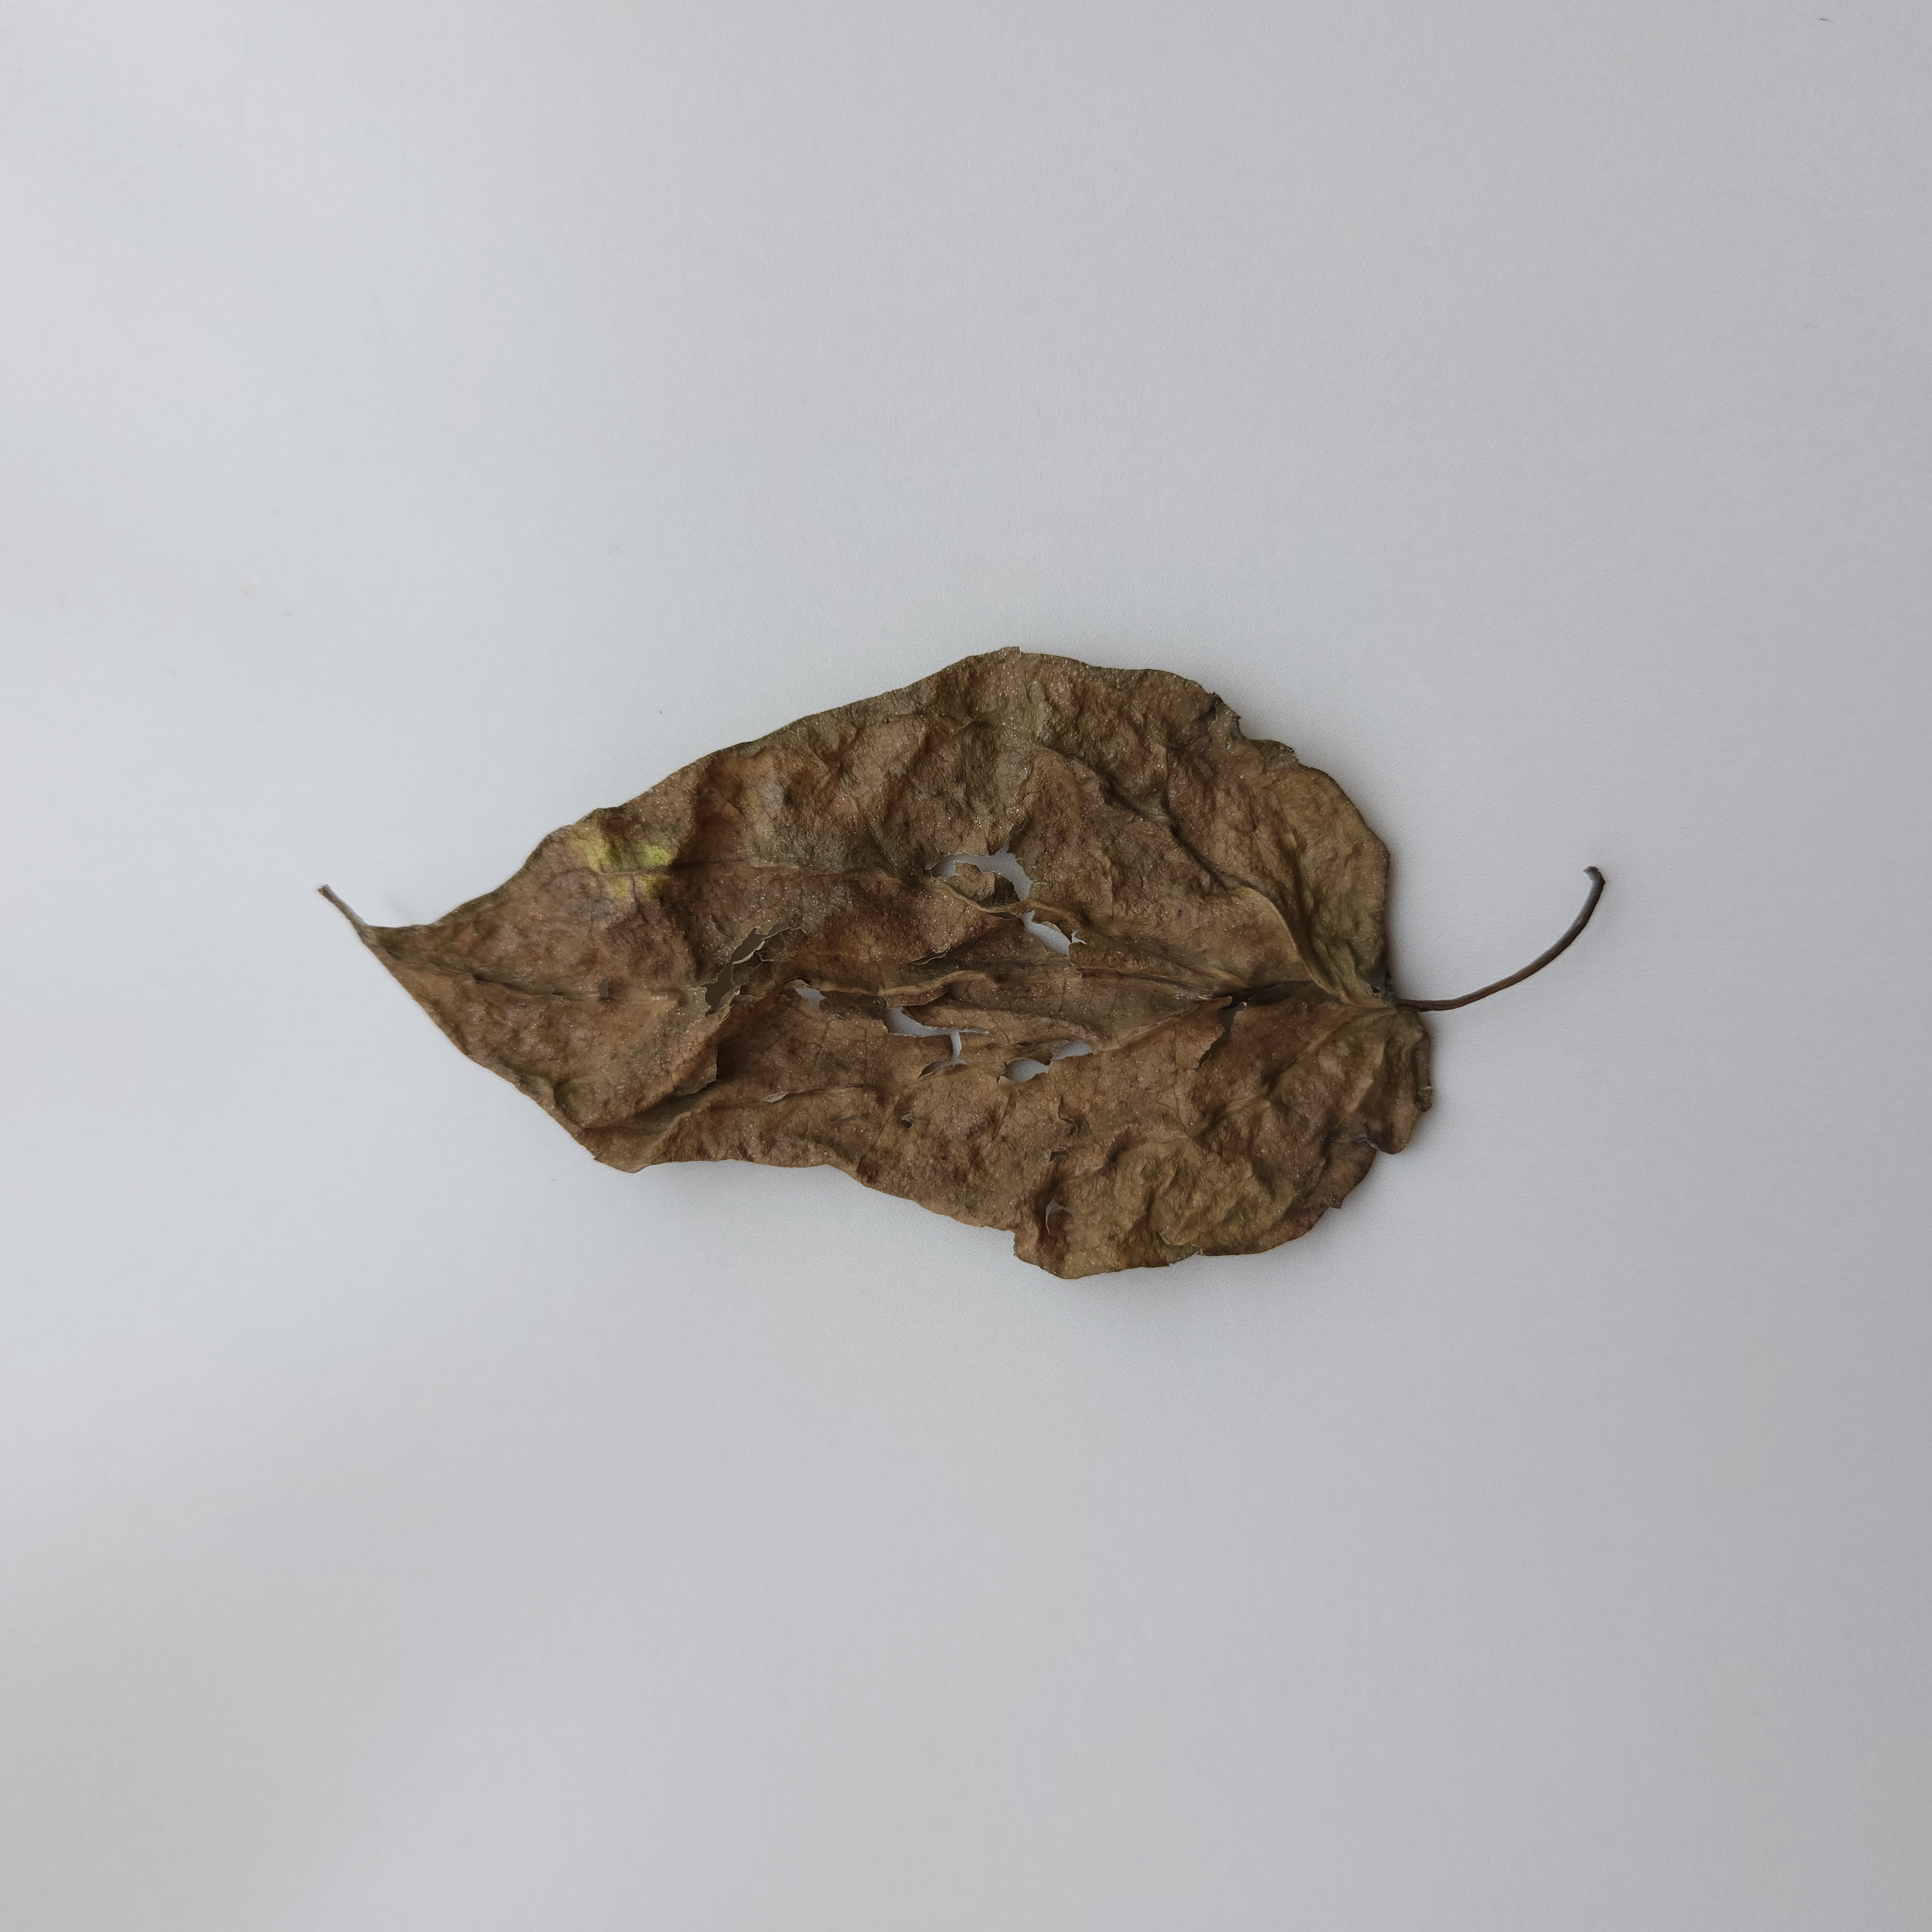
Label: Dried